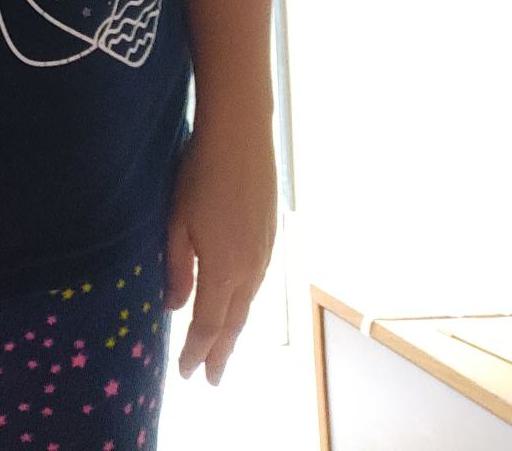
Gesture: no_gesture